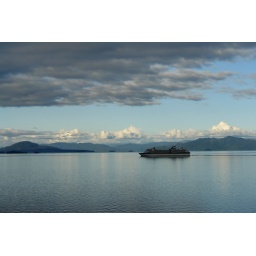
Celebrity Cruises ship during sail near Ketchikan, Alaska